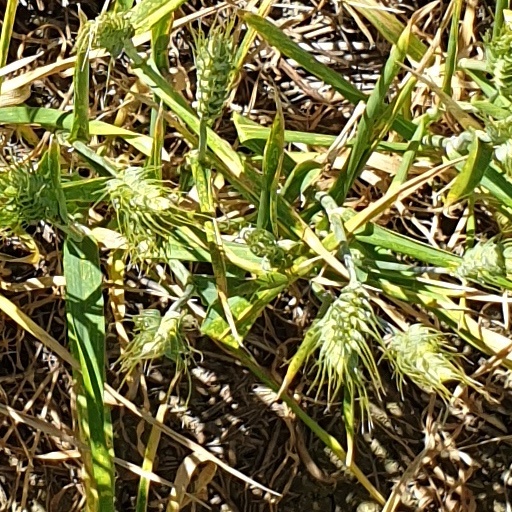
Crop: wheat